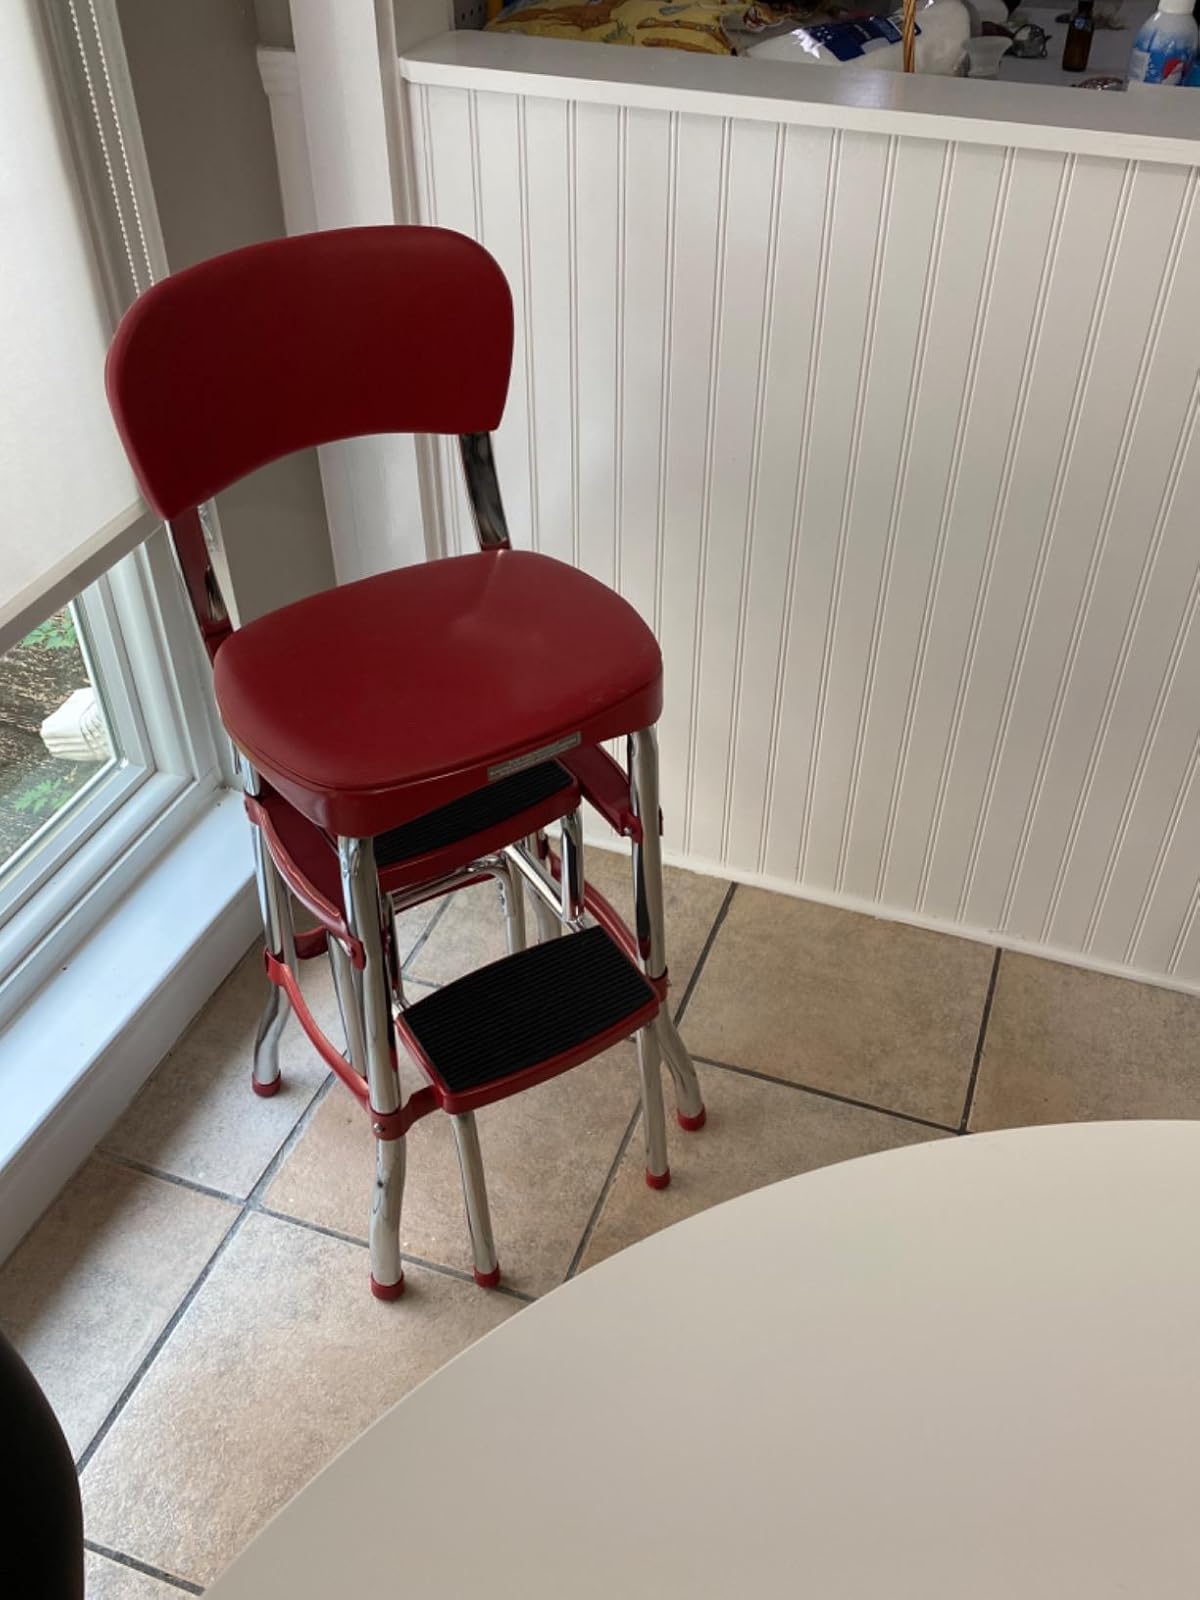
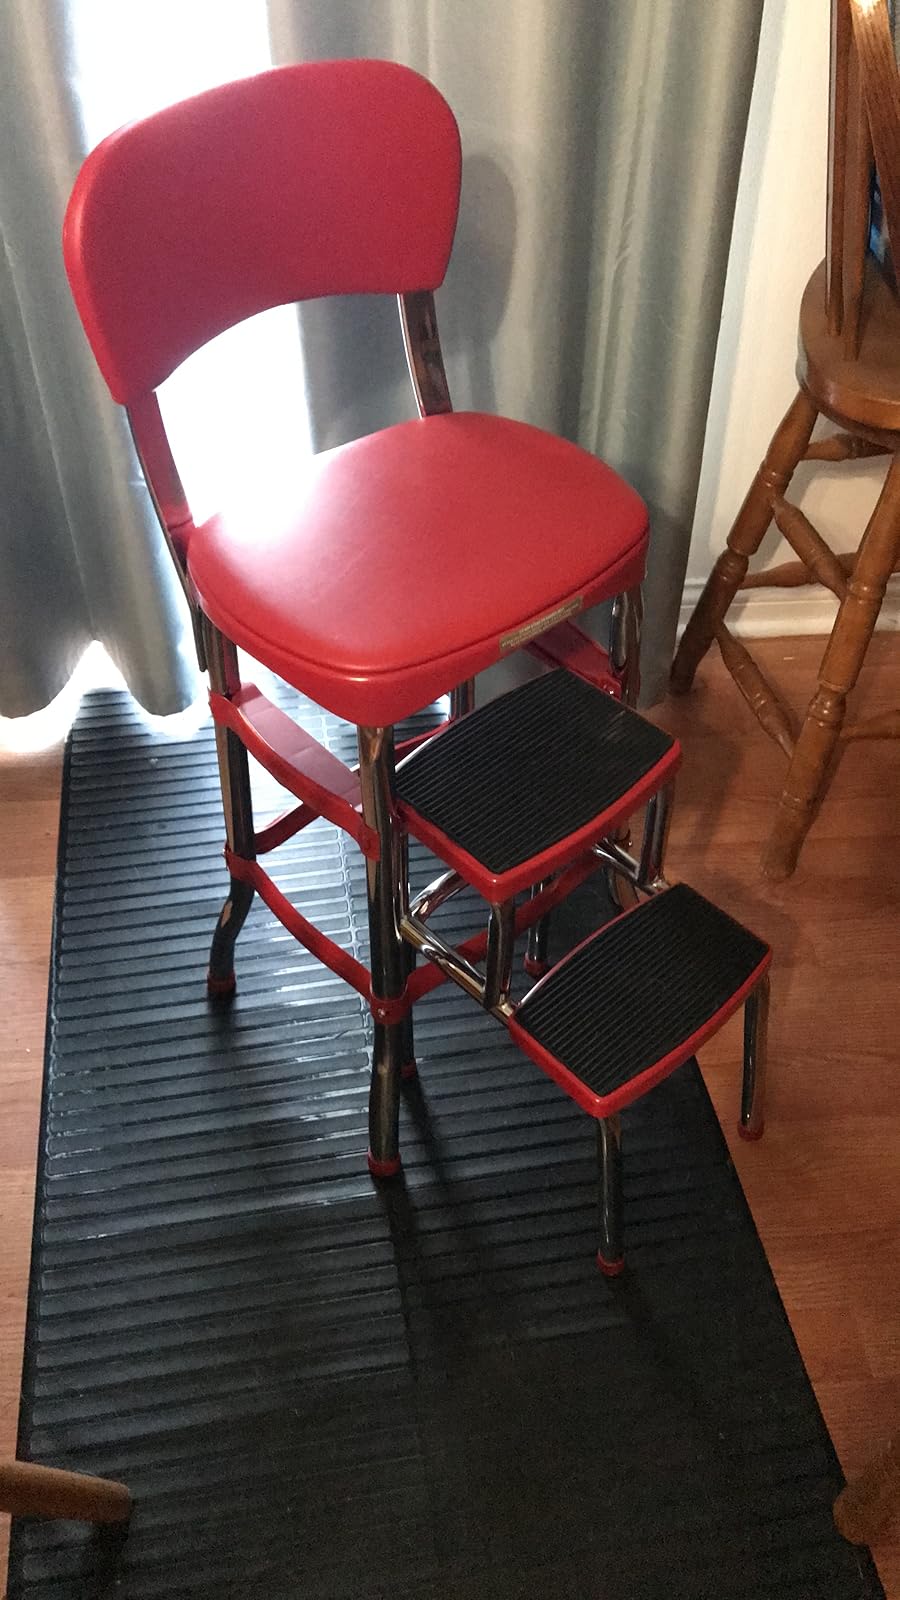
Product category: items_chair
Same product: yes